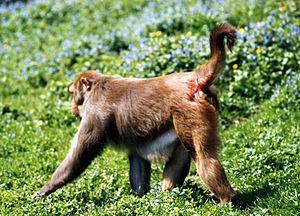
Un mâle dominant macaque rhésus. Photo Bernard Thierry avec son aimable autorisation.
Avril